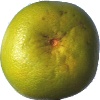
Label: Pomelo Sweetie 1